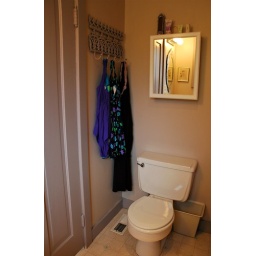
Renovation: Mirror from over the sink placed above toilet with an Anthropologie French towel rack (makes the corner!)